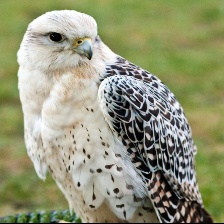
Species: GYRFALCON
Scientific name: FALCO RUSTICOLUS